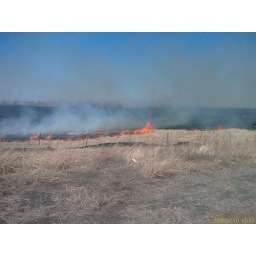
A large grass fire near my house in Forney. Burned many acres of dry grassland.